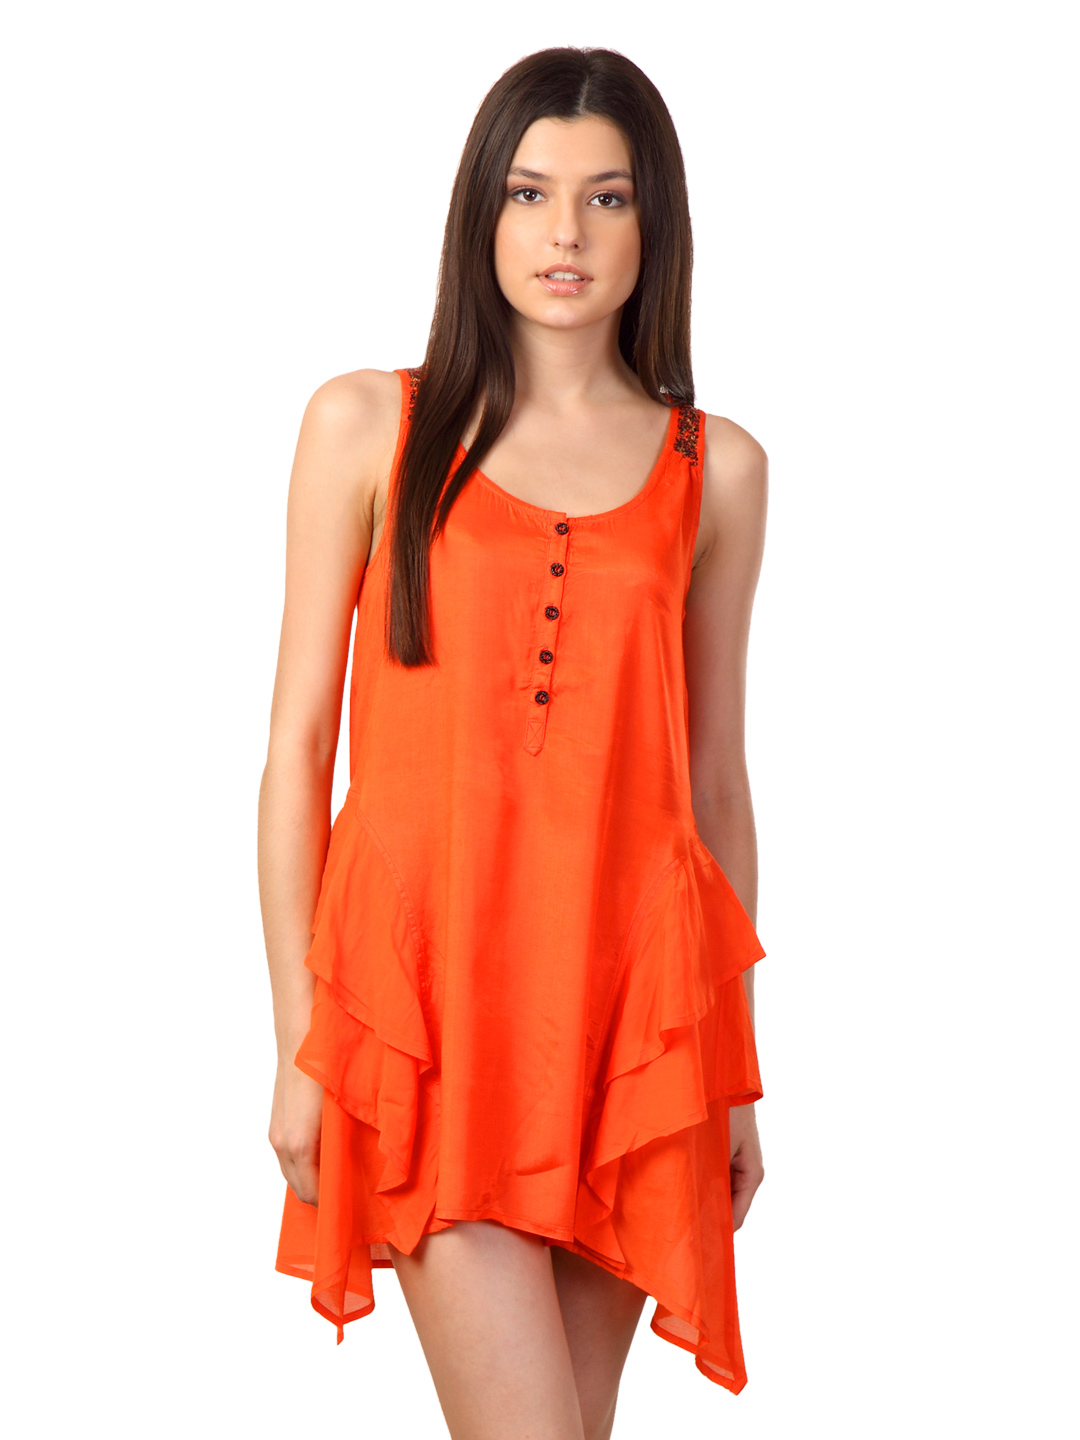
ONLY Women Orange Party Dress
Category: Apparel / Dress / Dresses
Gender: Women
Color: Orange
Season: Summer 2012
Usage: Casual